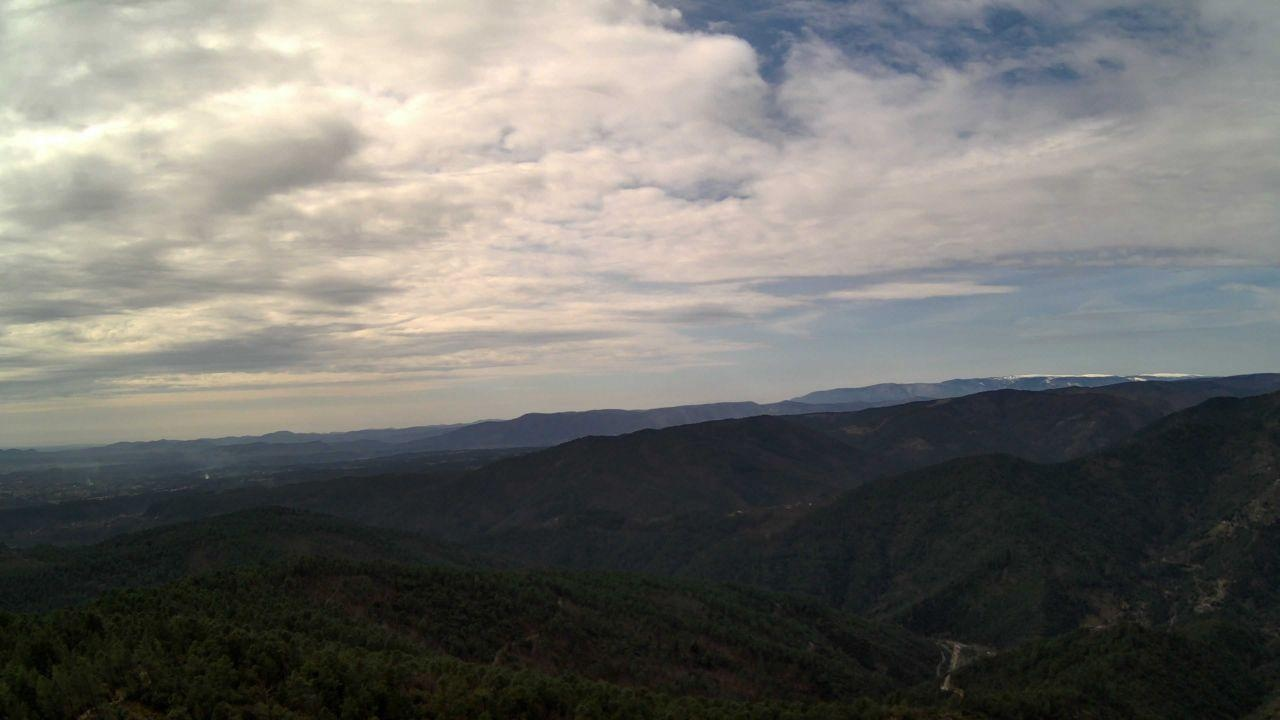
Fire: no
Smoke: yes